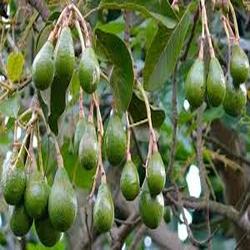
Label: Avocado